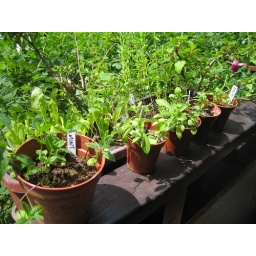
and a window box with some lettuce in just behind them